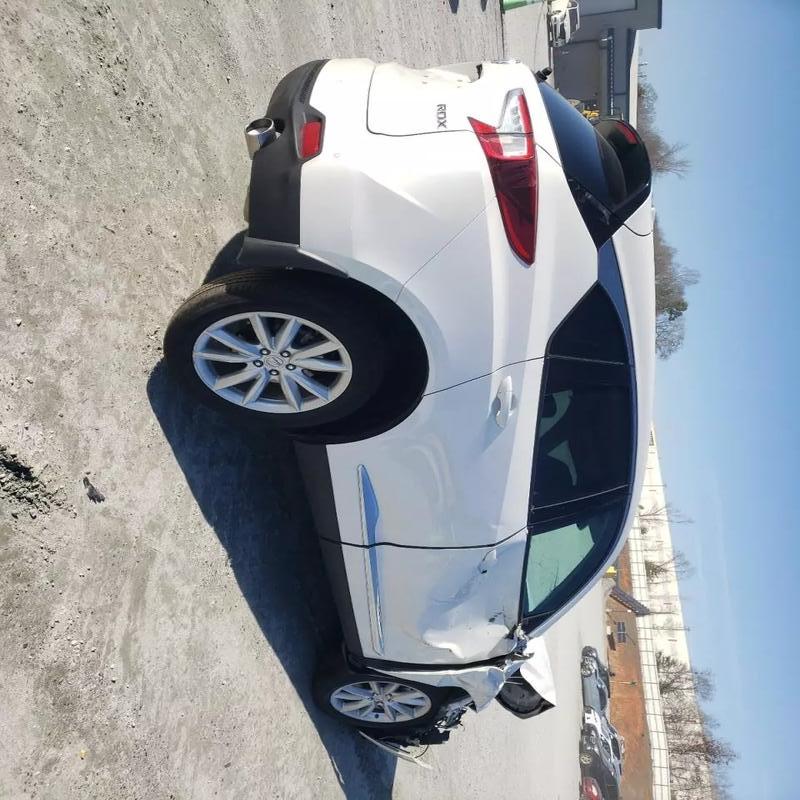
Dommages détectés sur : capot, aile avant droite, porte avant droite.
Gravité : majeur